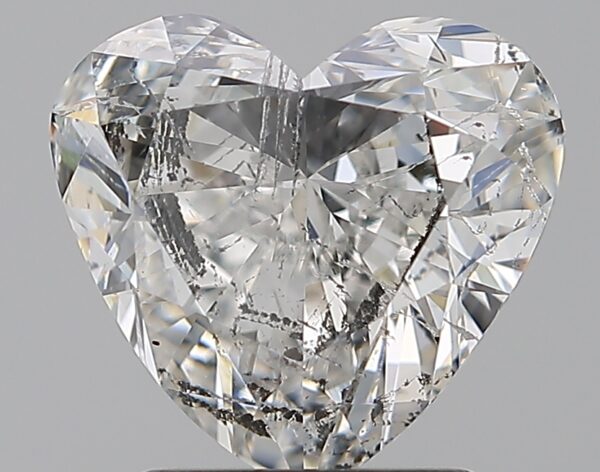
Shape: heart
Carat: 2
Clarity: SI2
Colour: F
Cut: VG
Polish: VG
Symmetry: VG
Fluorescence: N
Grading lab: HRD
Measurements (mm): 8.66 x 8.08 x 4.61